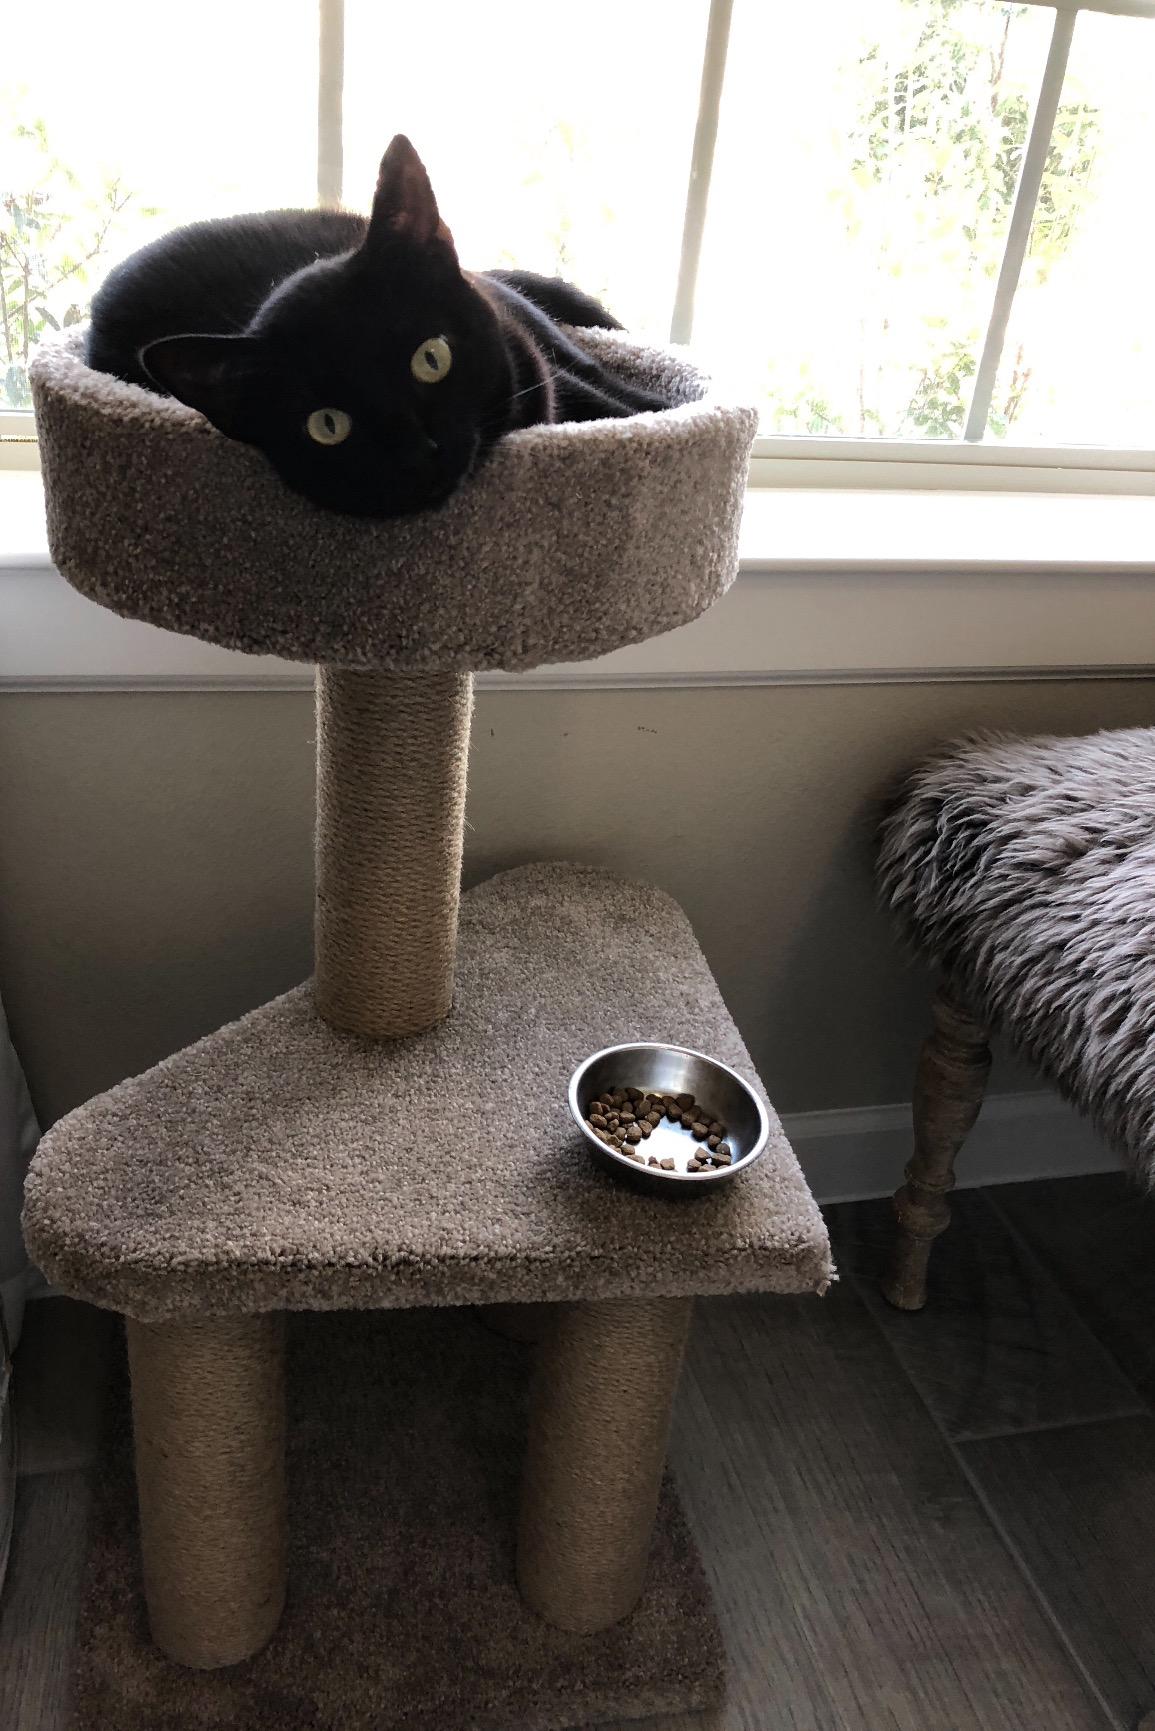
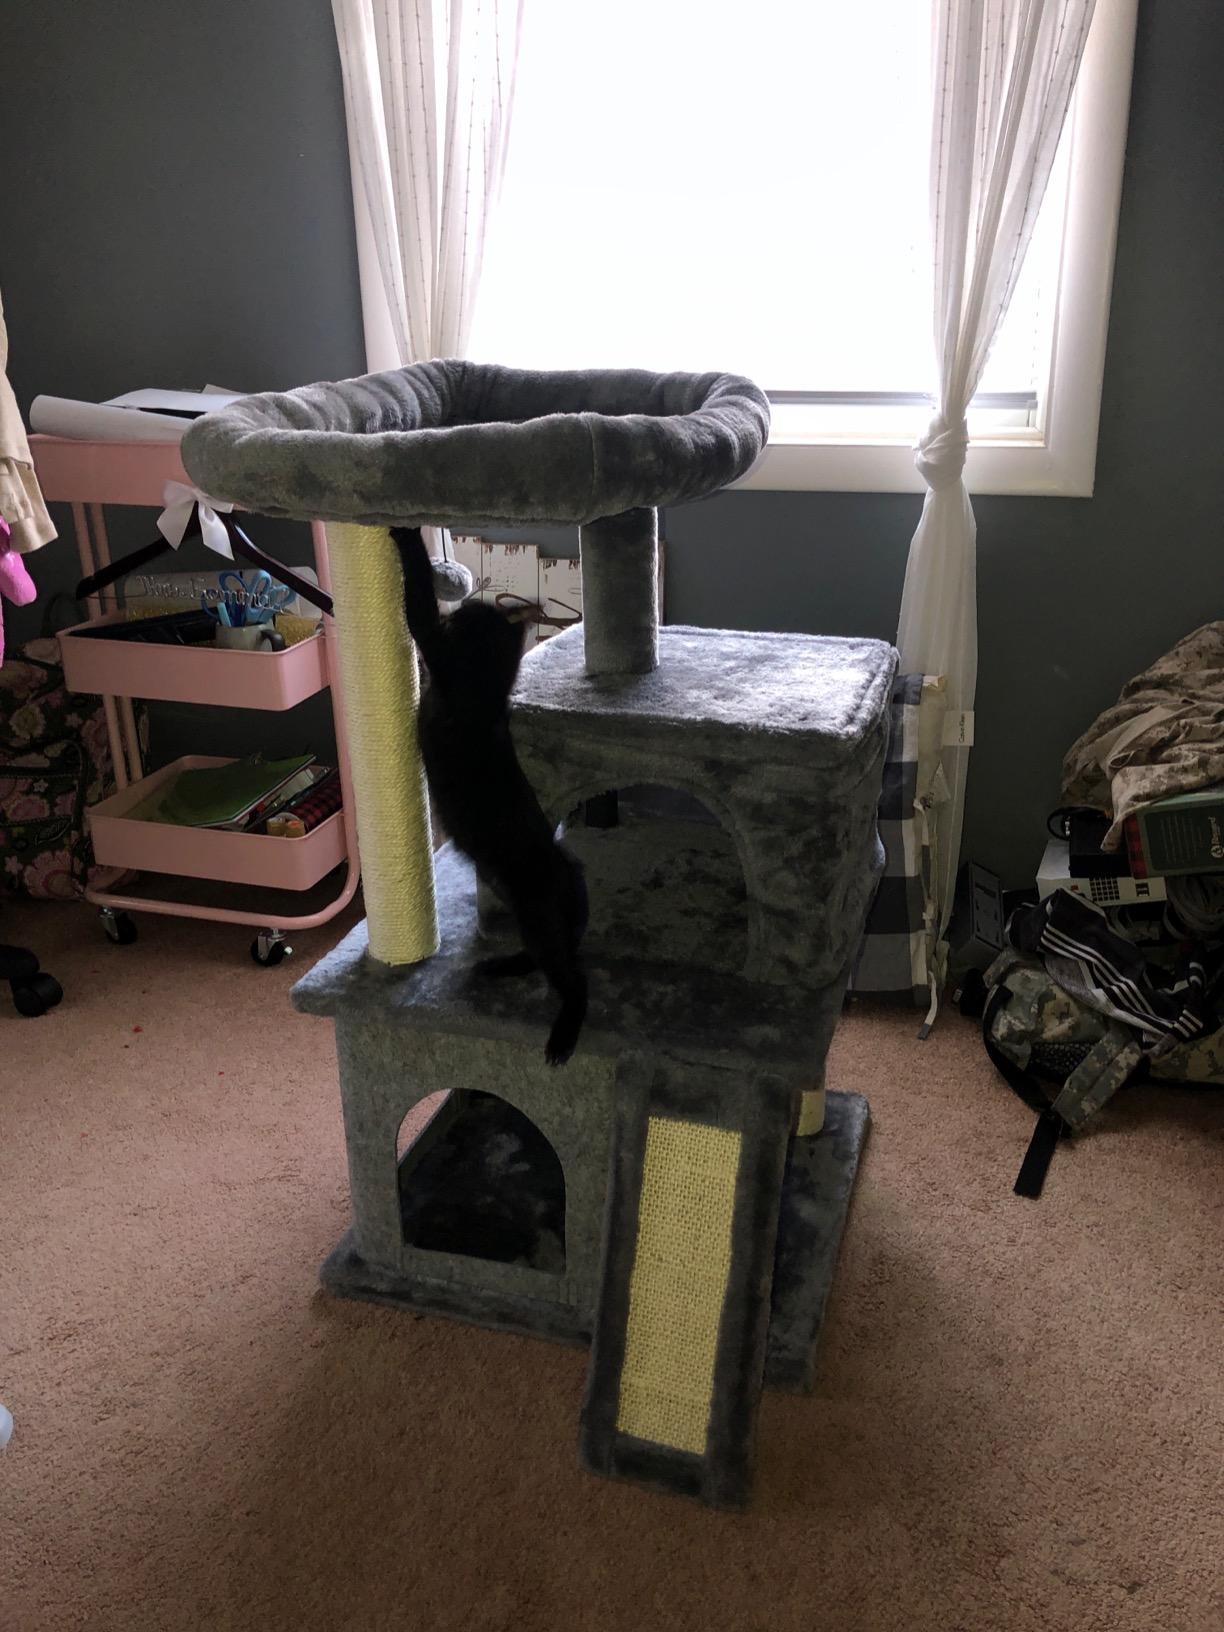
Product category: items_cat tree
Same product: no